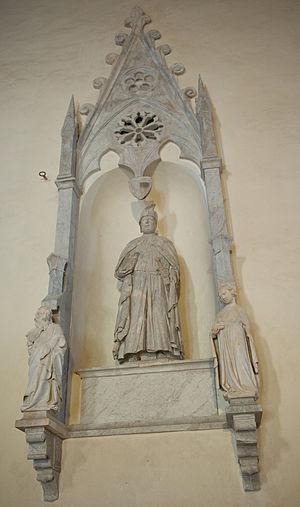
Gano di Fazio ou Gano da Siena est un sculpteur italien gothique, documenté à Sienne entre 1302 et 1318.